The Ottoman Republic

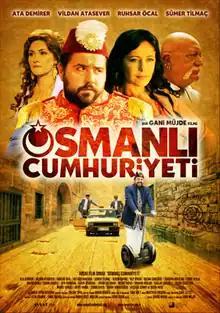
Theatrical poster

The Ottoman Republic is a 2008 Turkish comedy film directed by Gani Müjde. The film, which stars Ata Demirer, is a political comedy built upon the question, "What would have happened if Mustafa Kemal Atatürk never existed?" It went on general release across Turkey on and is the fourth-highest-grossing Turkish film of 2008.